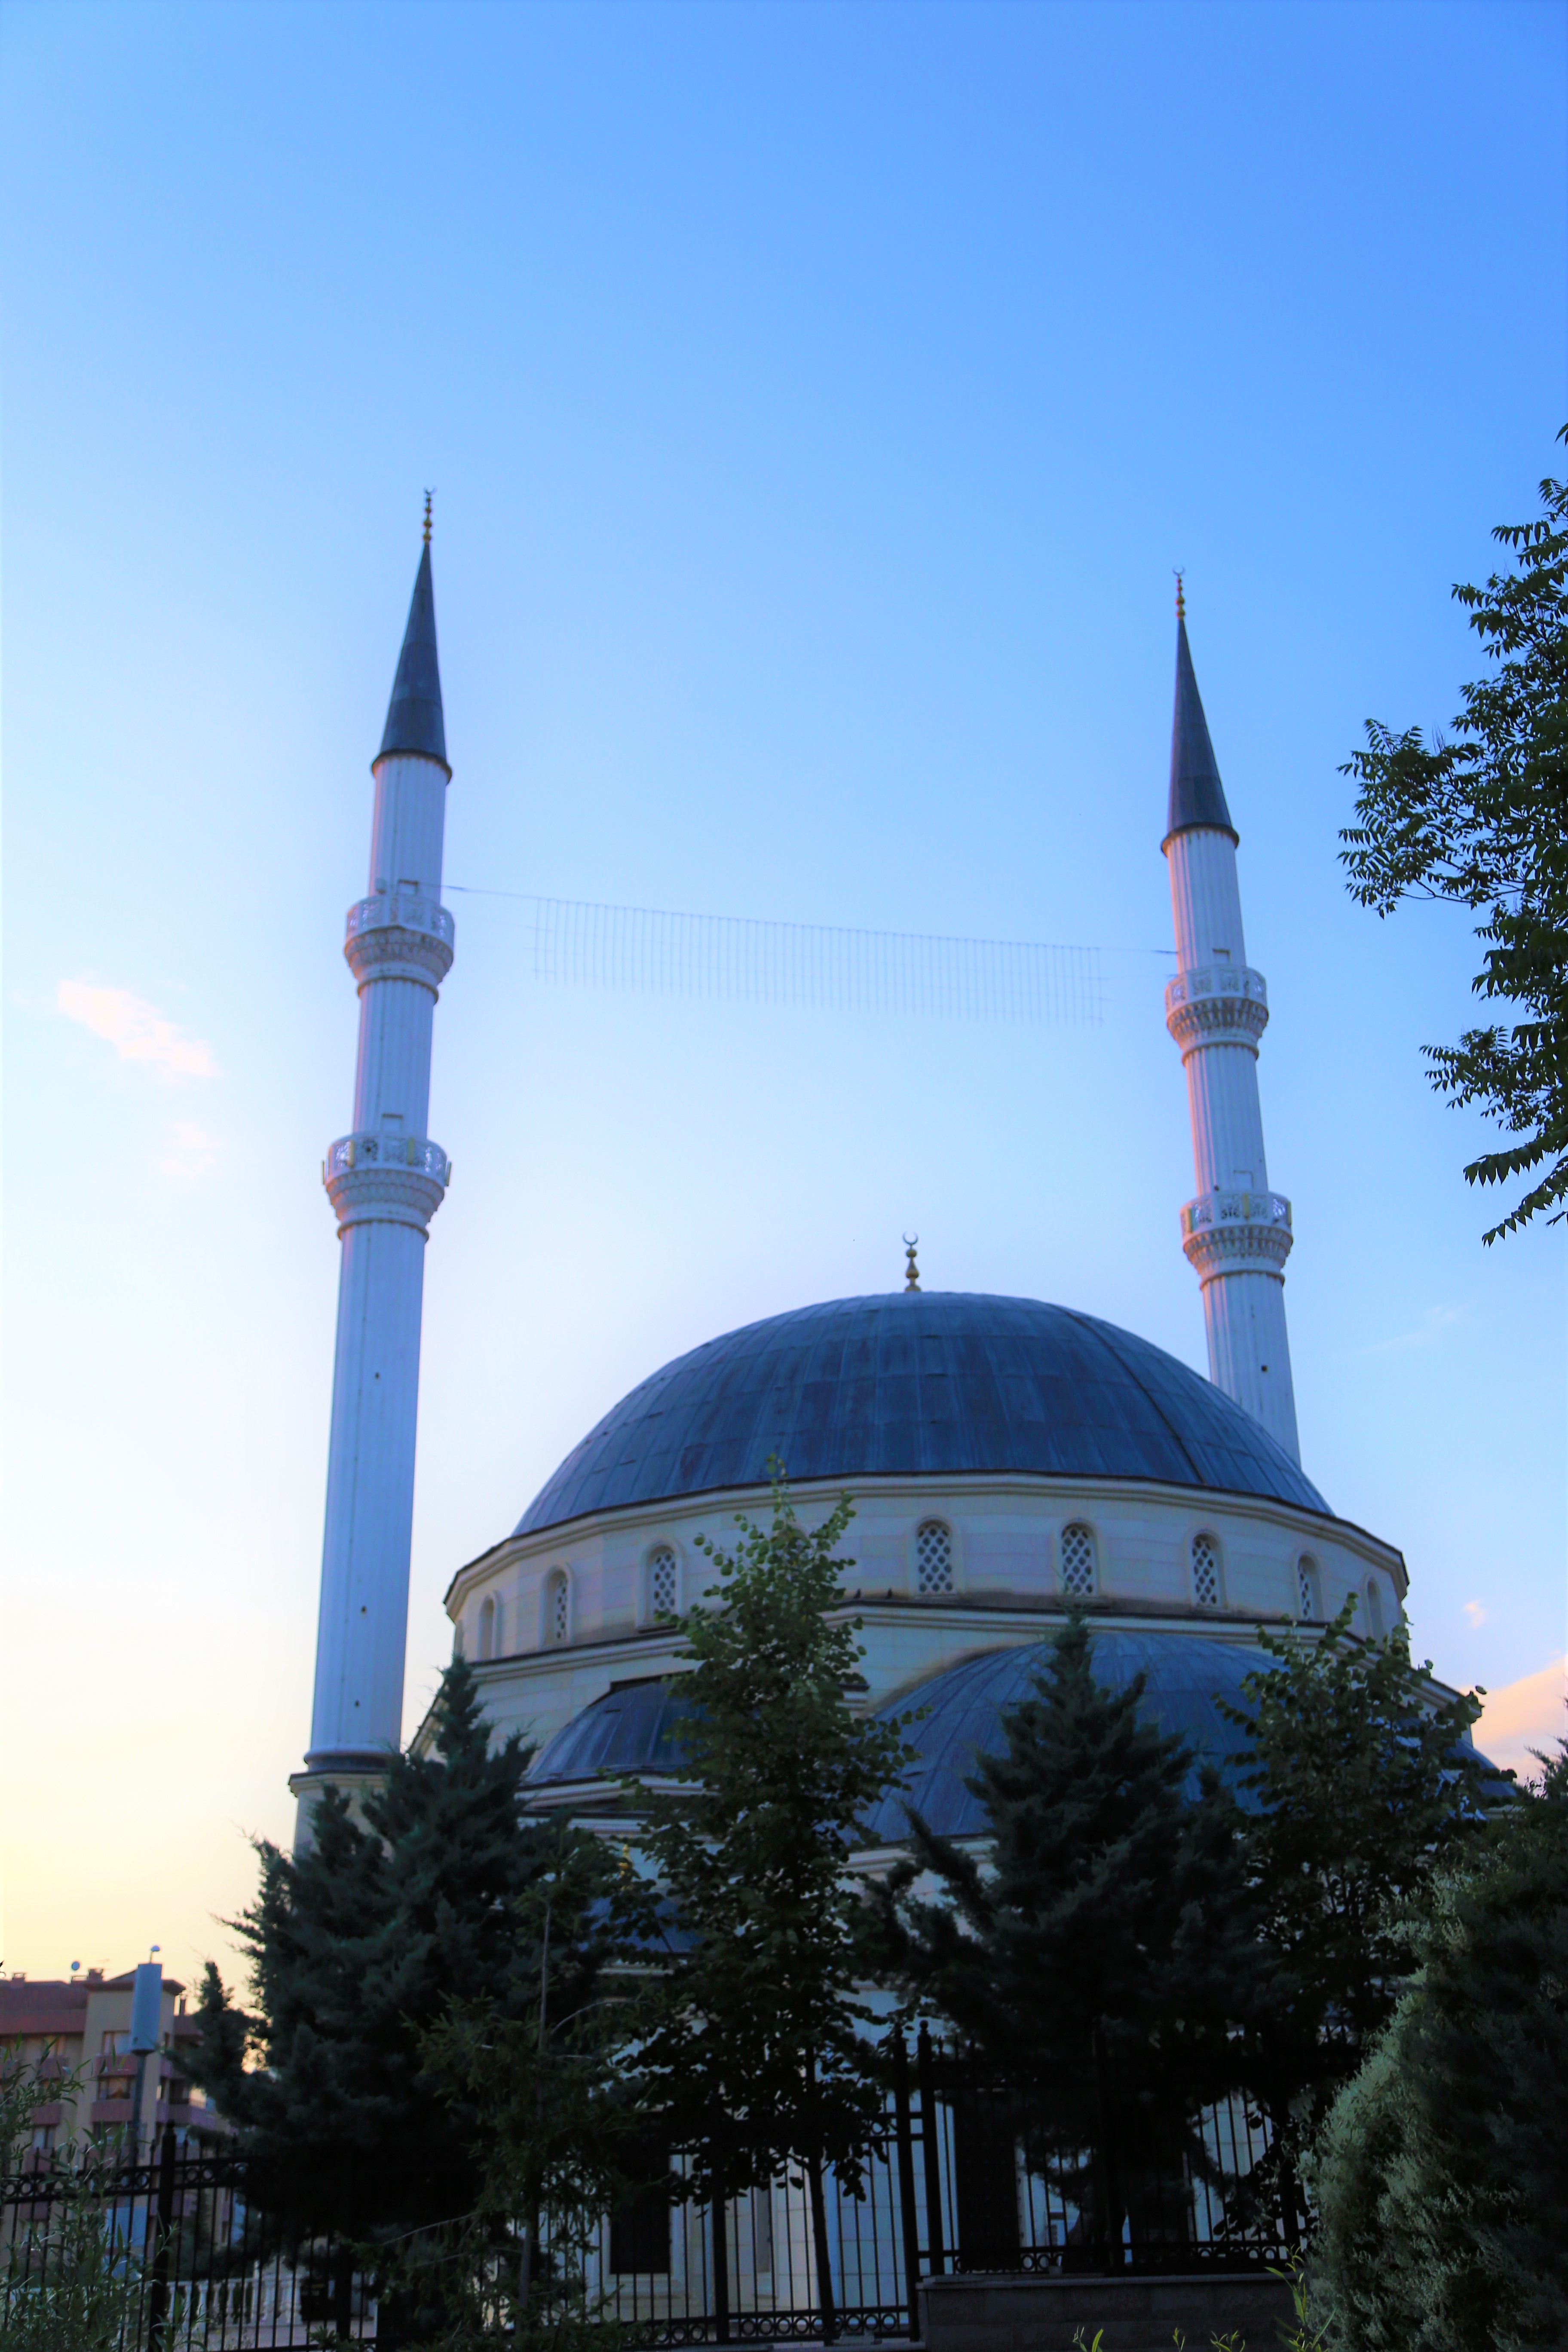
architecture, mosque, building, dome, landmark, khanqah, place of worship, steeple, spire, byzantine architecture, sky, tower, tree, finial, tourist attraction, historic site, tourism